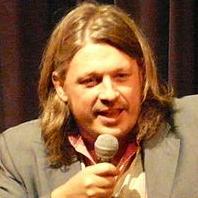
Age: 43